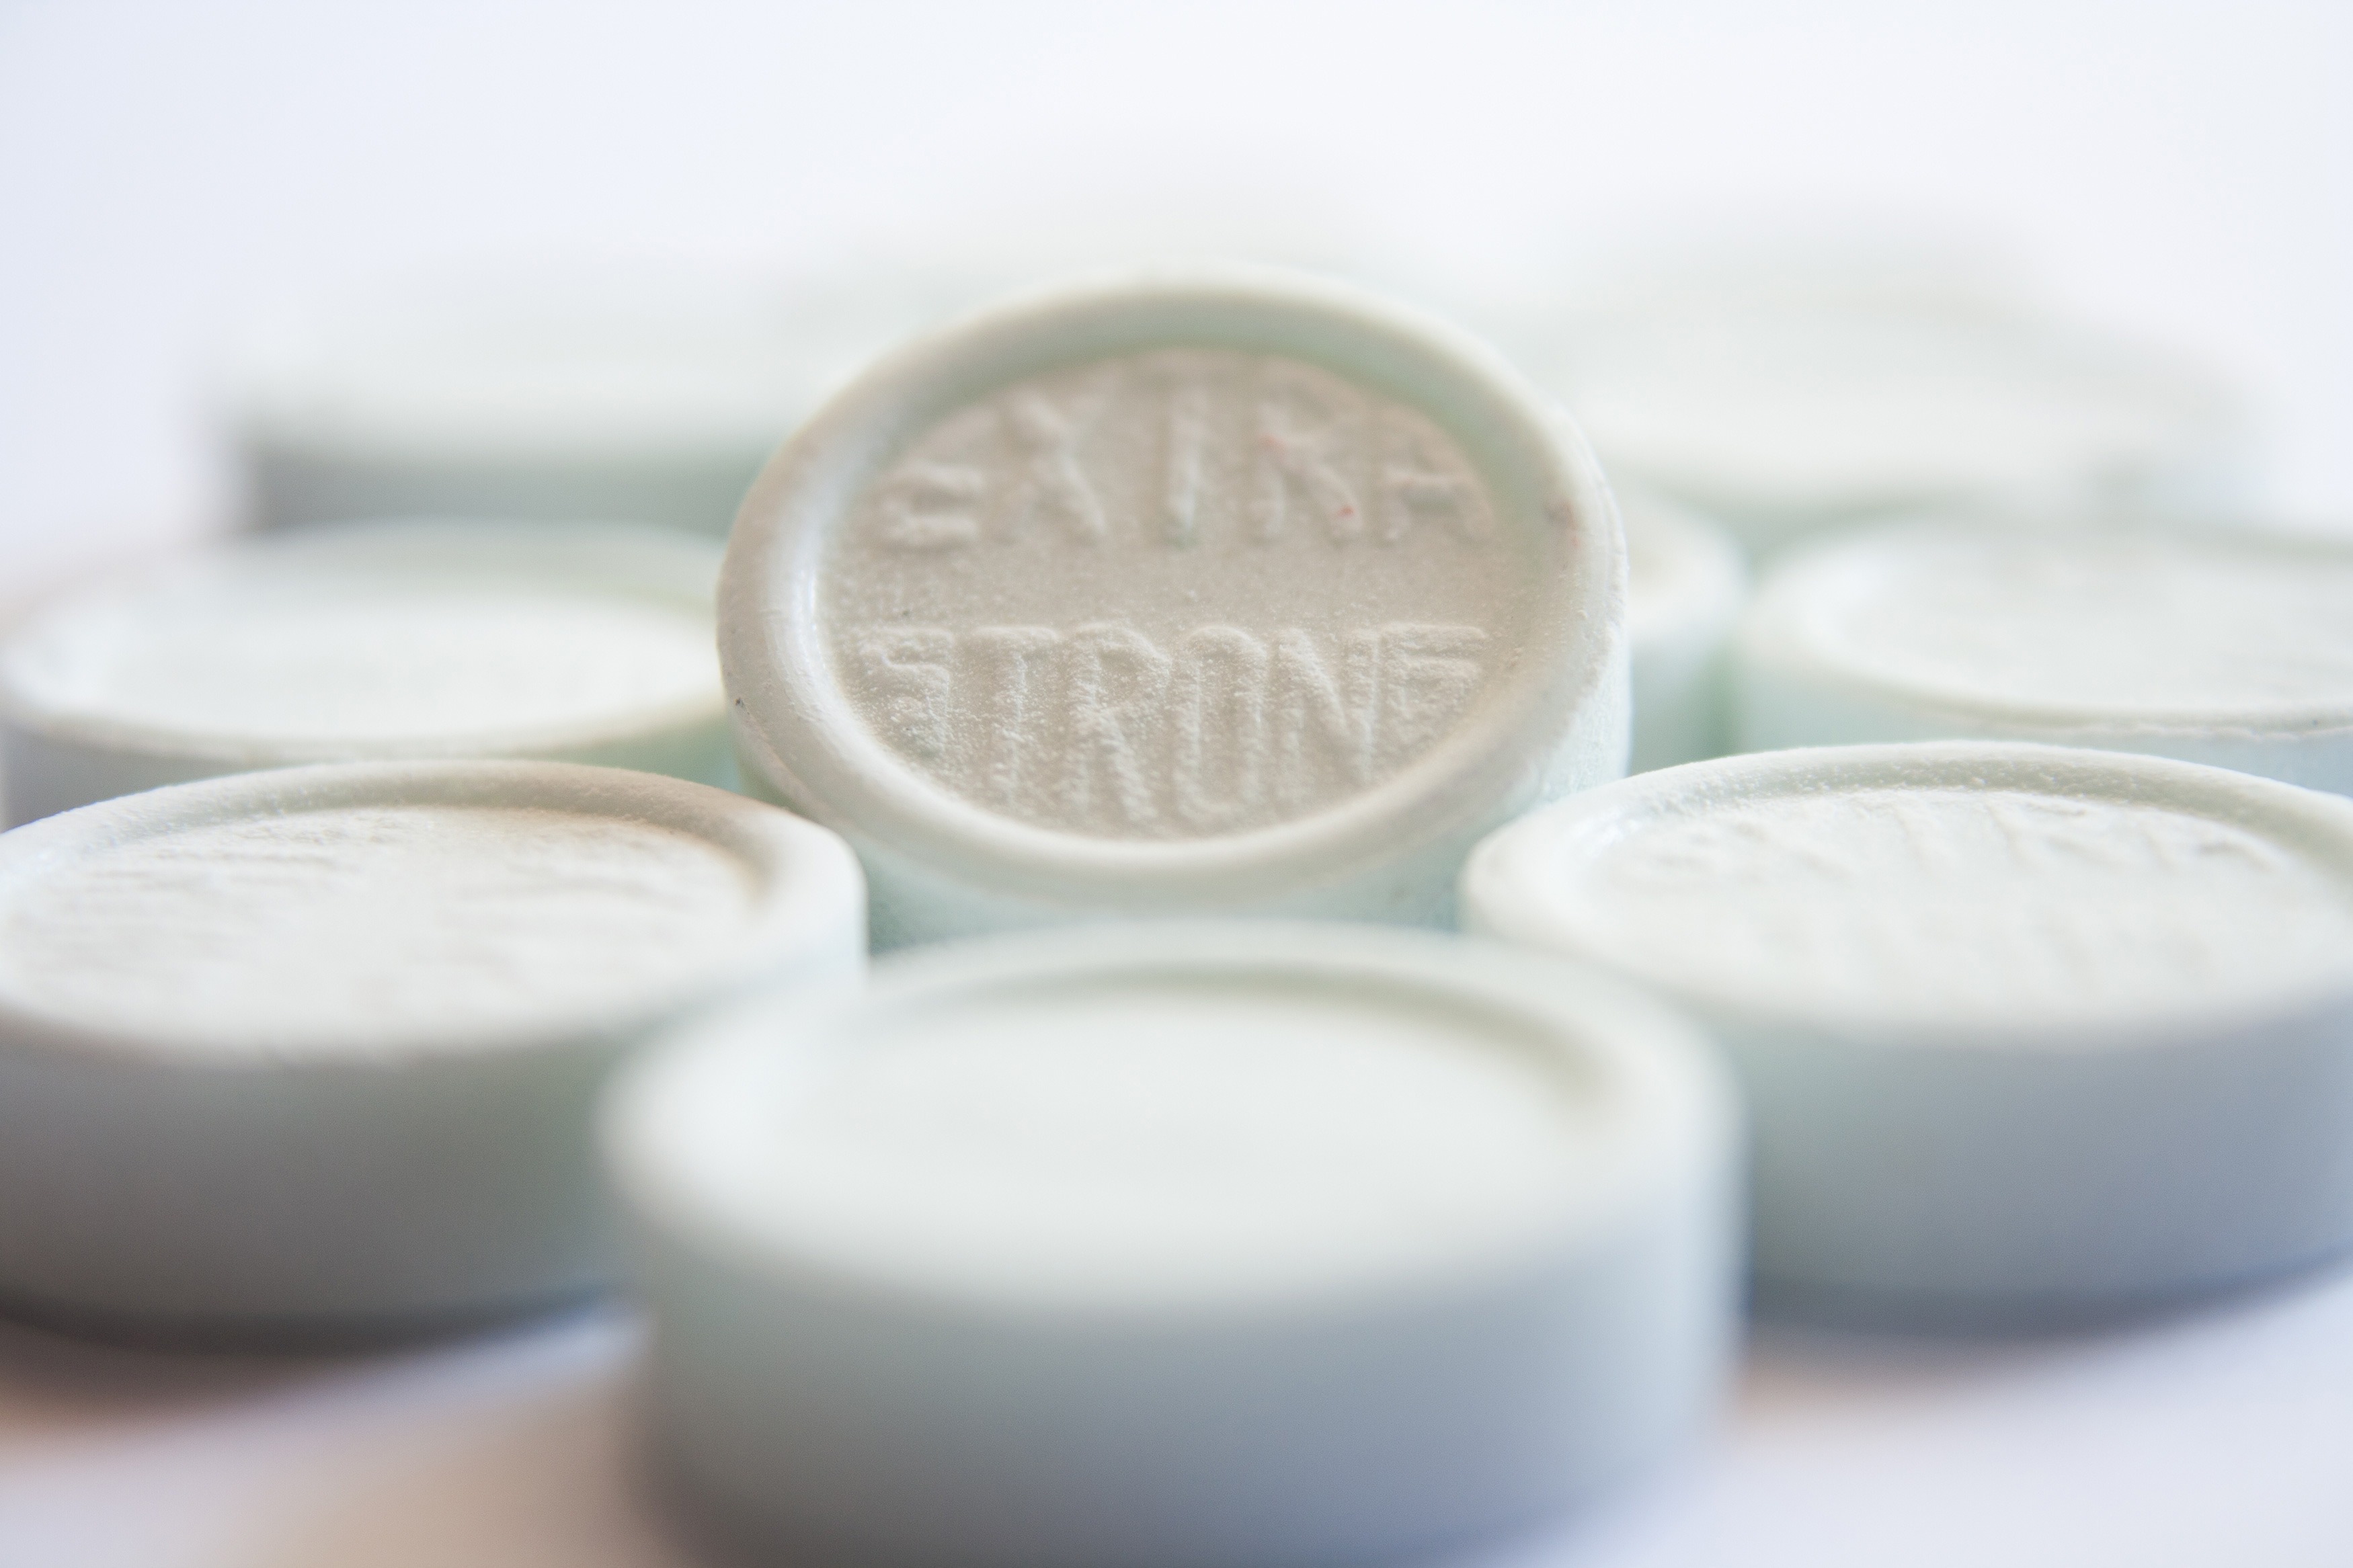
white, sweet, round, food, fresh, snack, cream, delicious, freshness, sugar, sweets, skin, candy, hard, treat, peppermint, flavor, flavoring, spearmint, mints